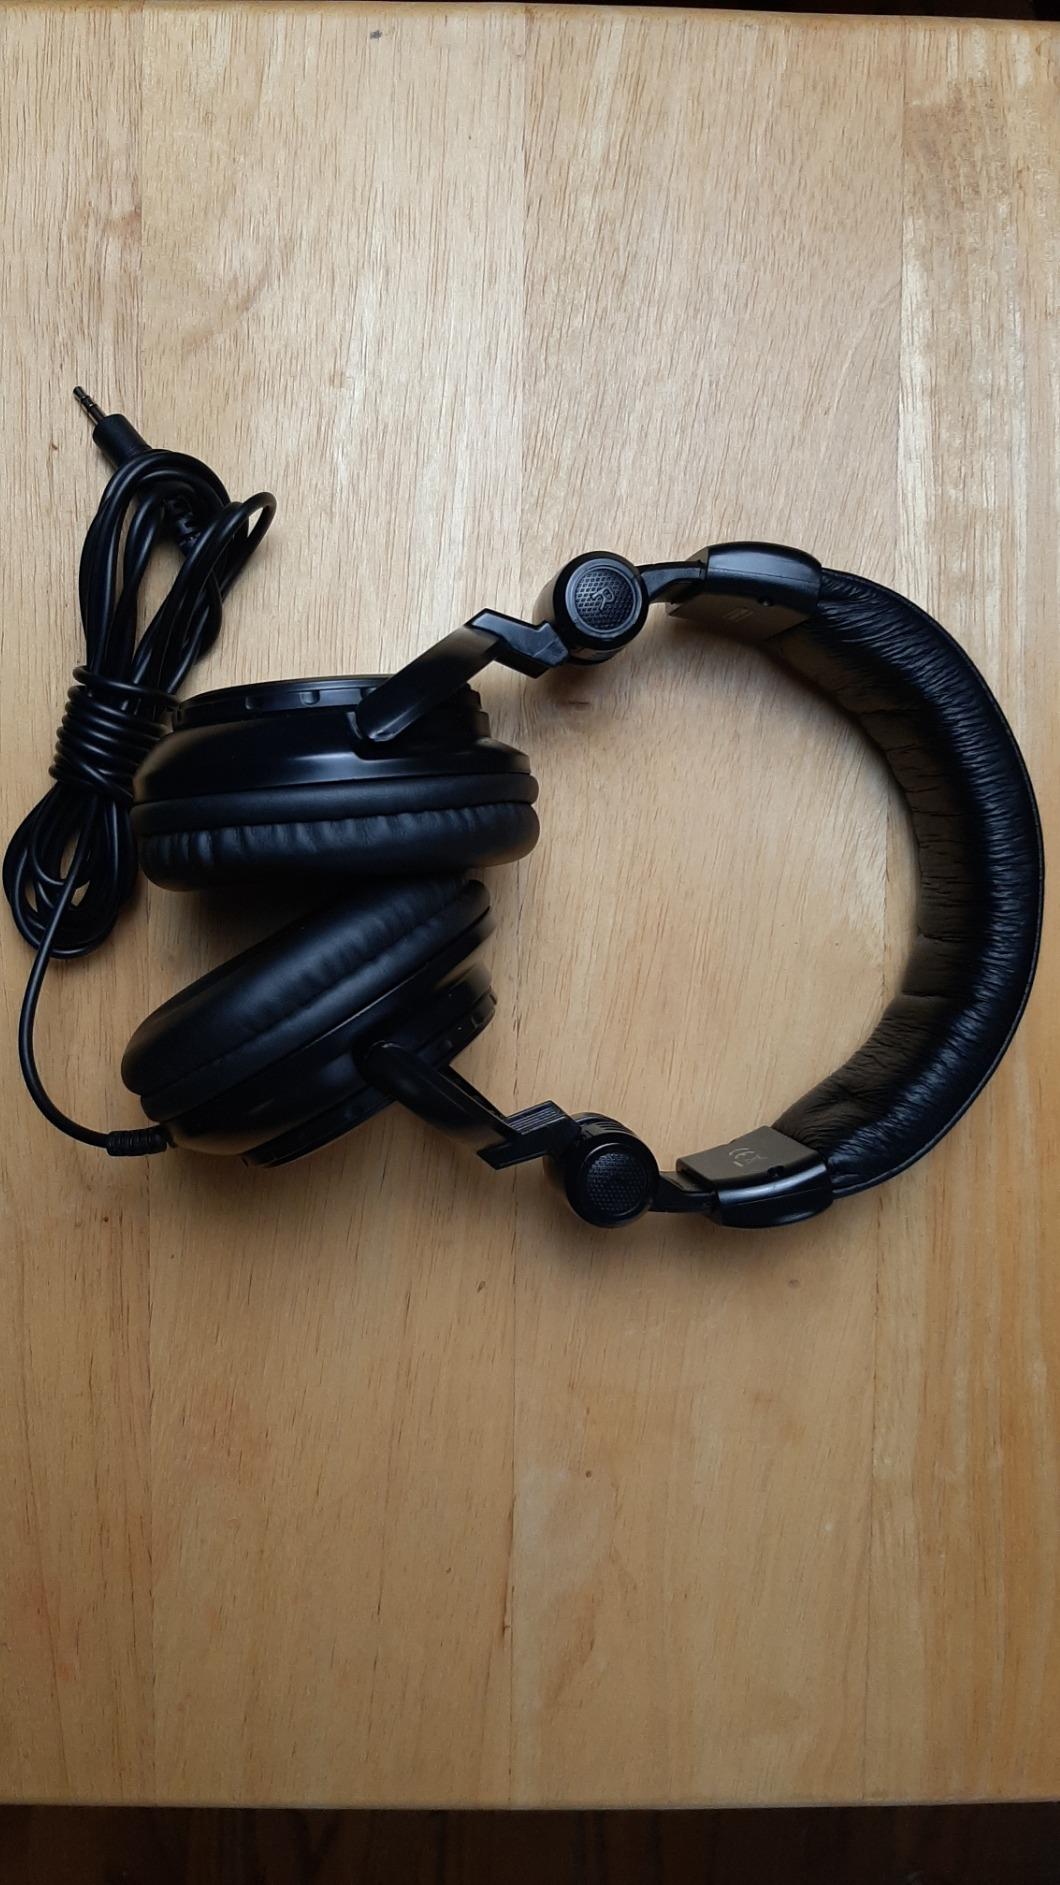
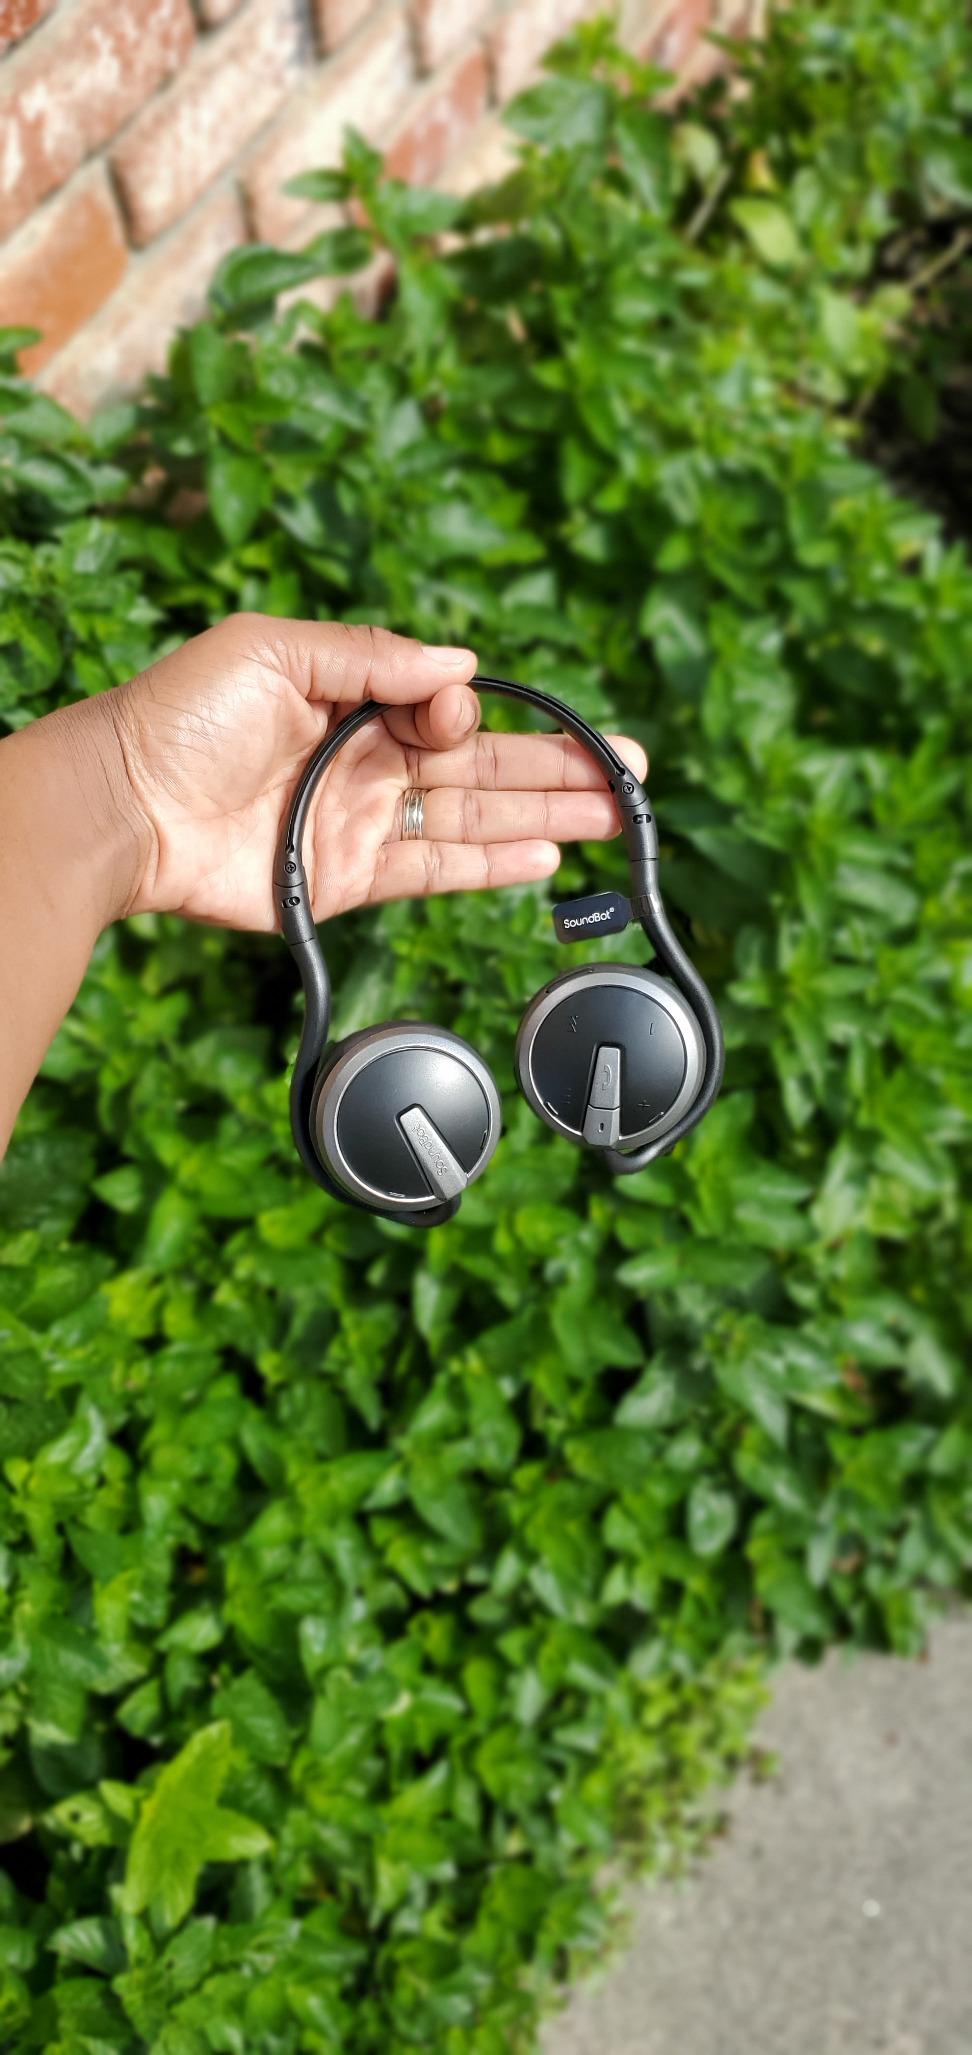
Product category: headphones
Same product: no